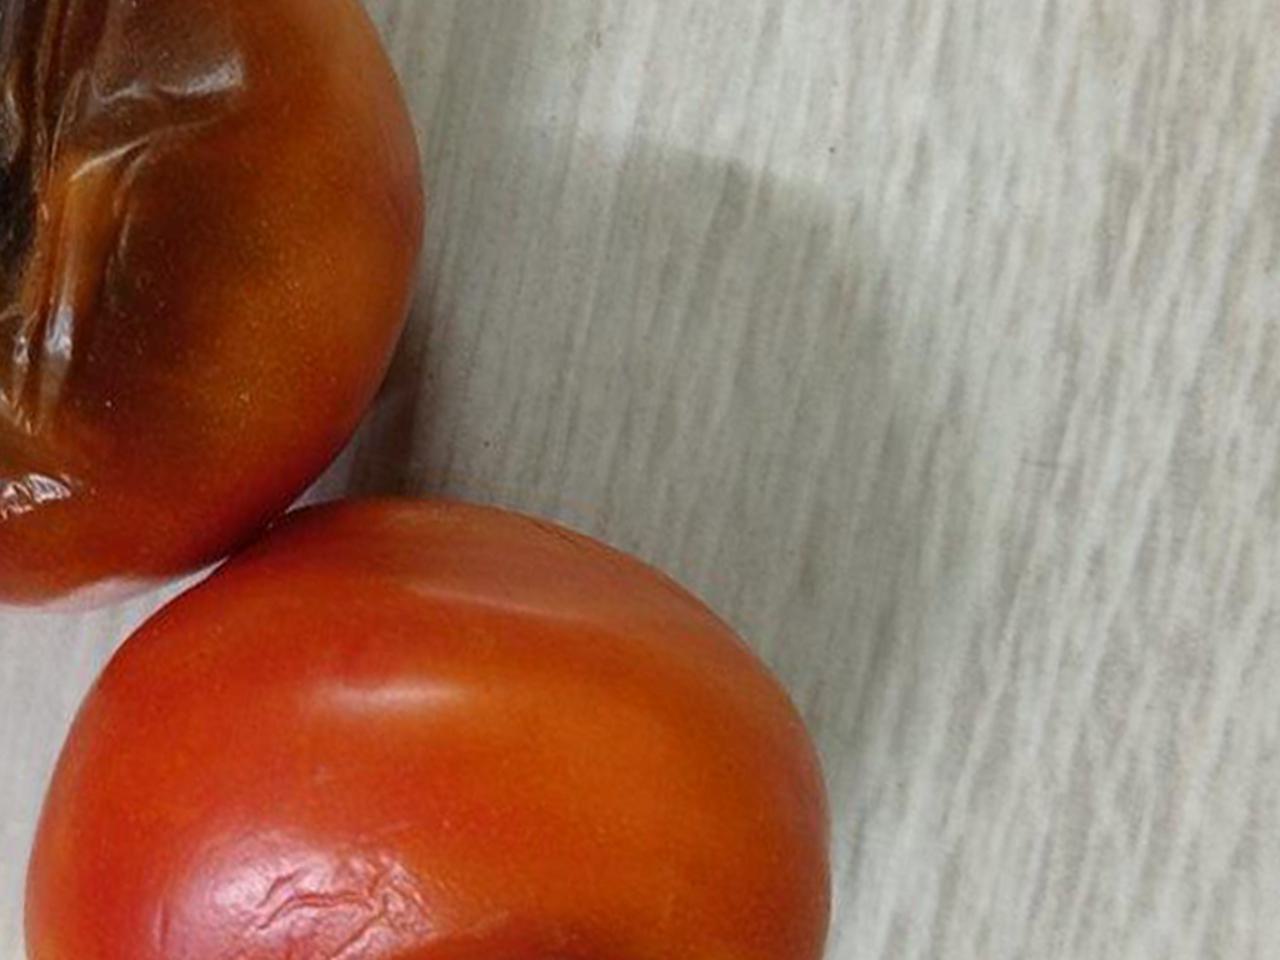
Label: Rotten